Evalea

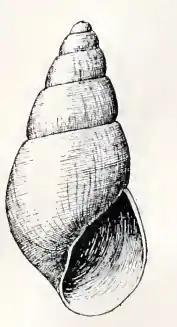
Evalea amchitkana

Evalea is a genus of sea snails, marine gastropod mollusks in the family Pyramidellidae, the pyrams and their allies.